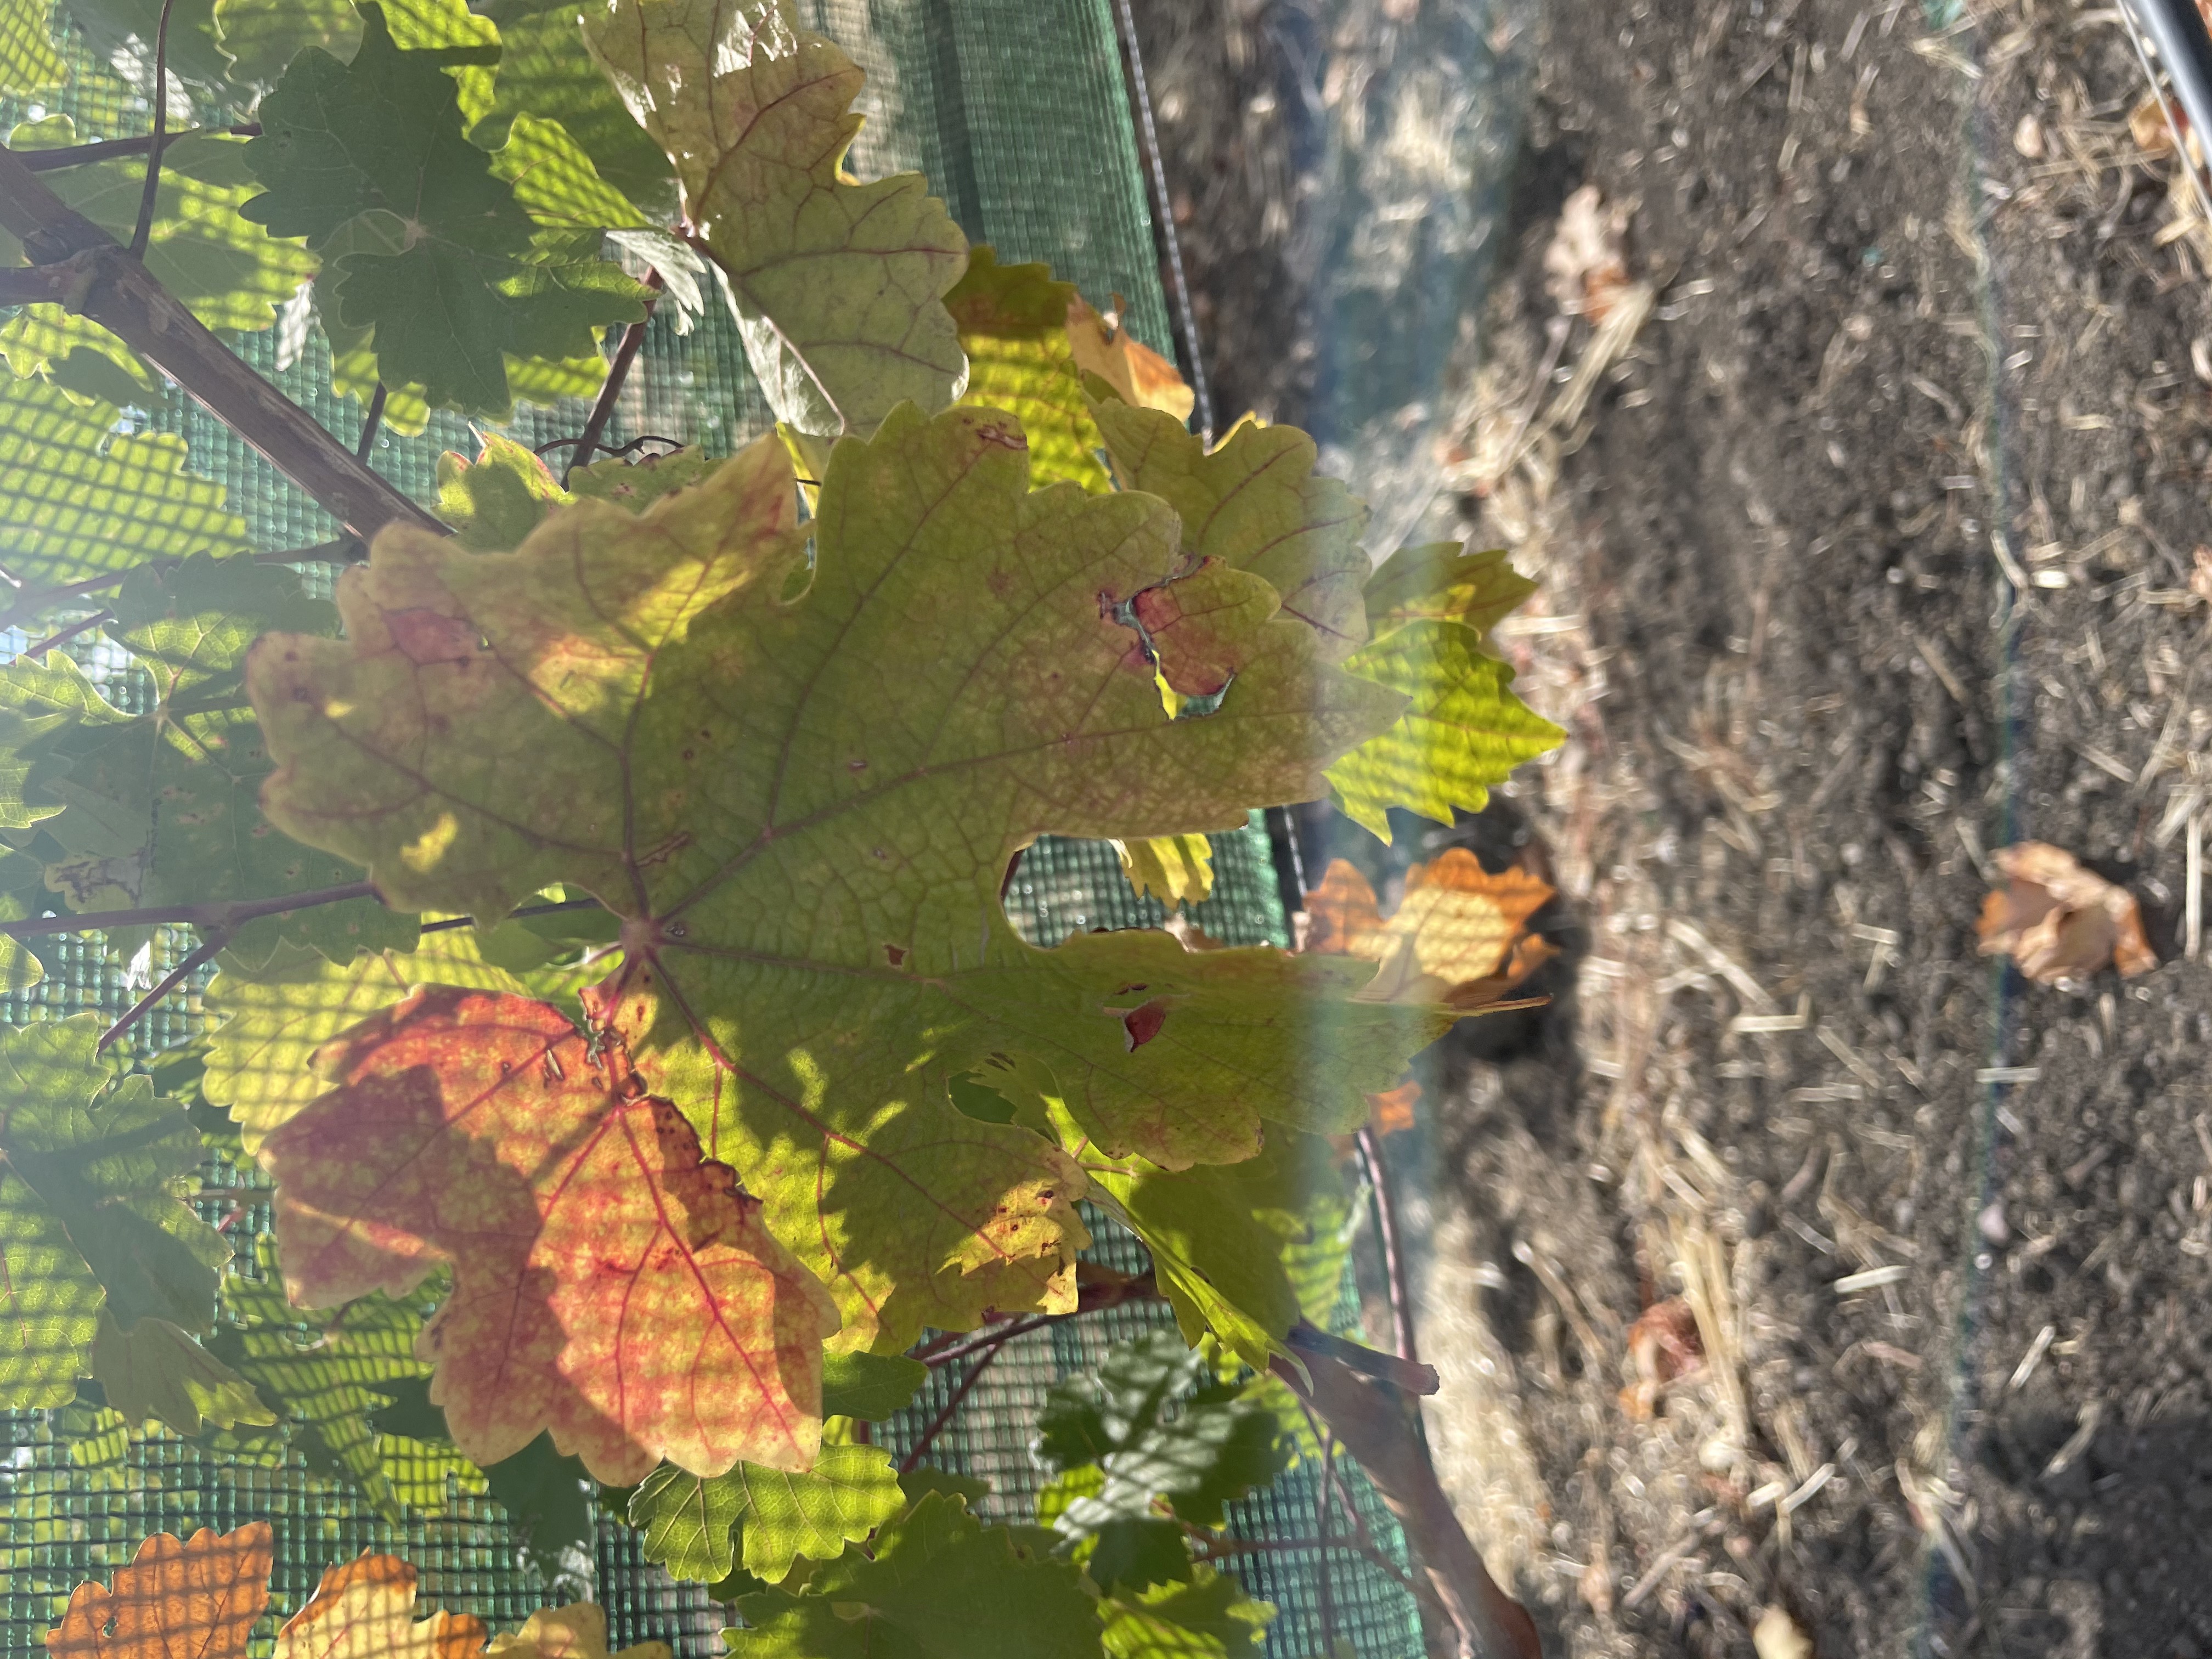
Label: Other Red